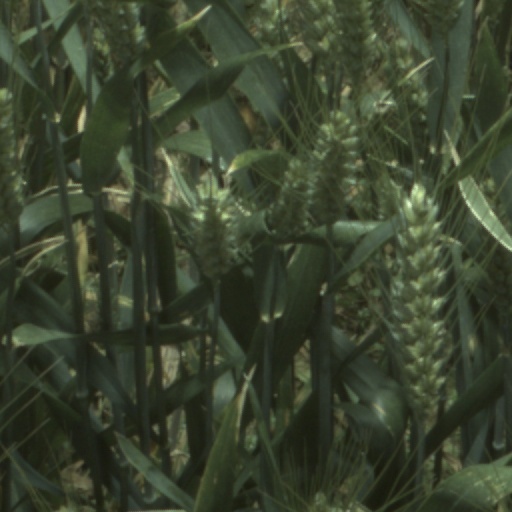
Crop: wheat